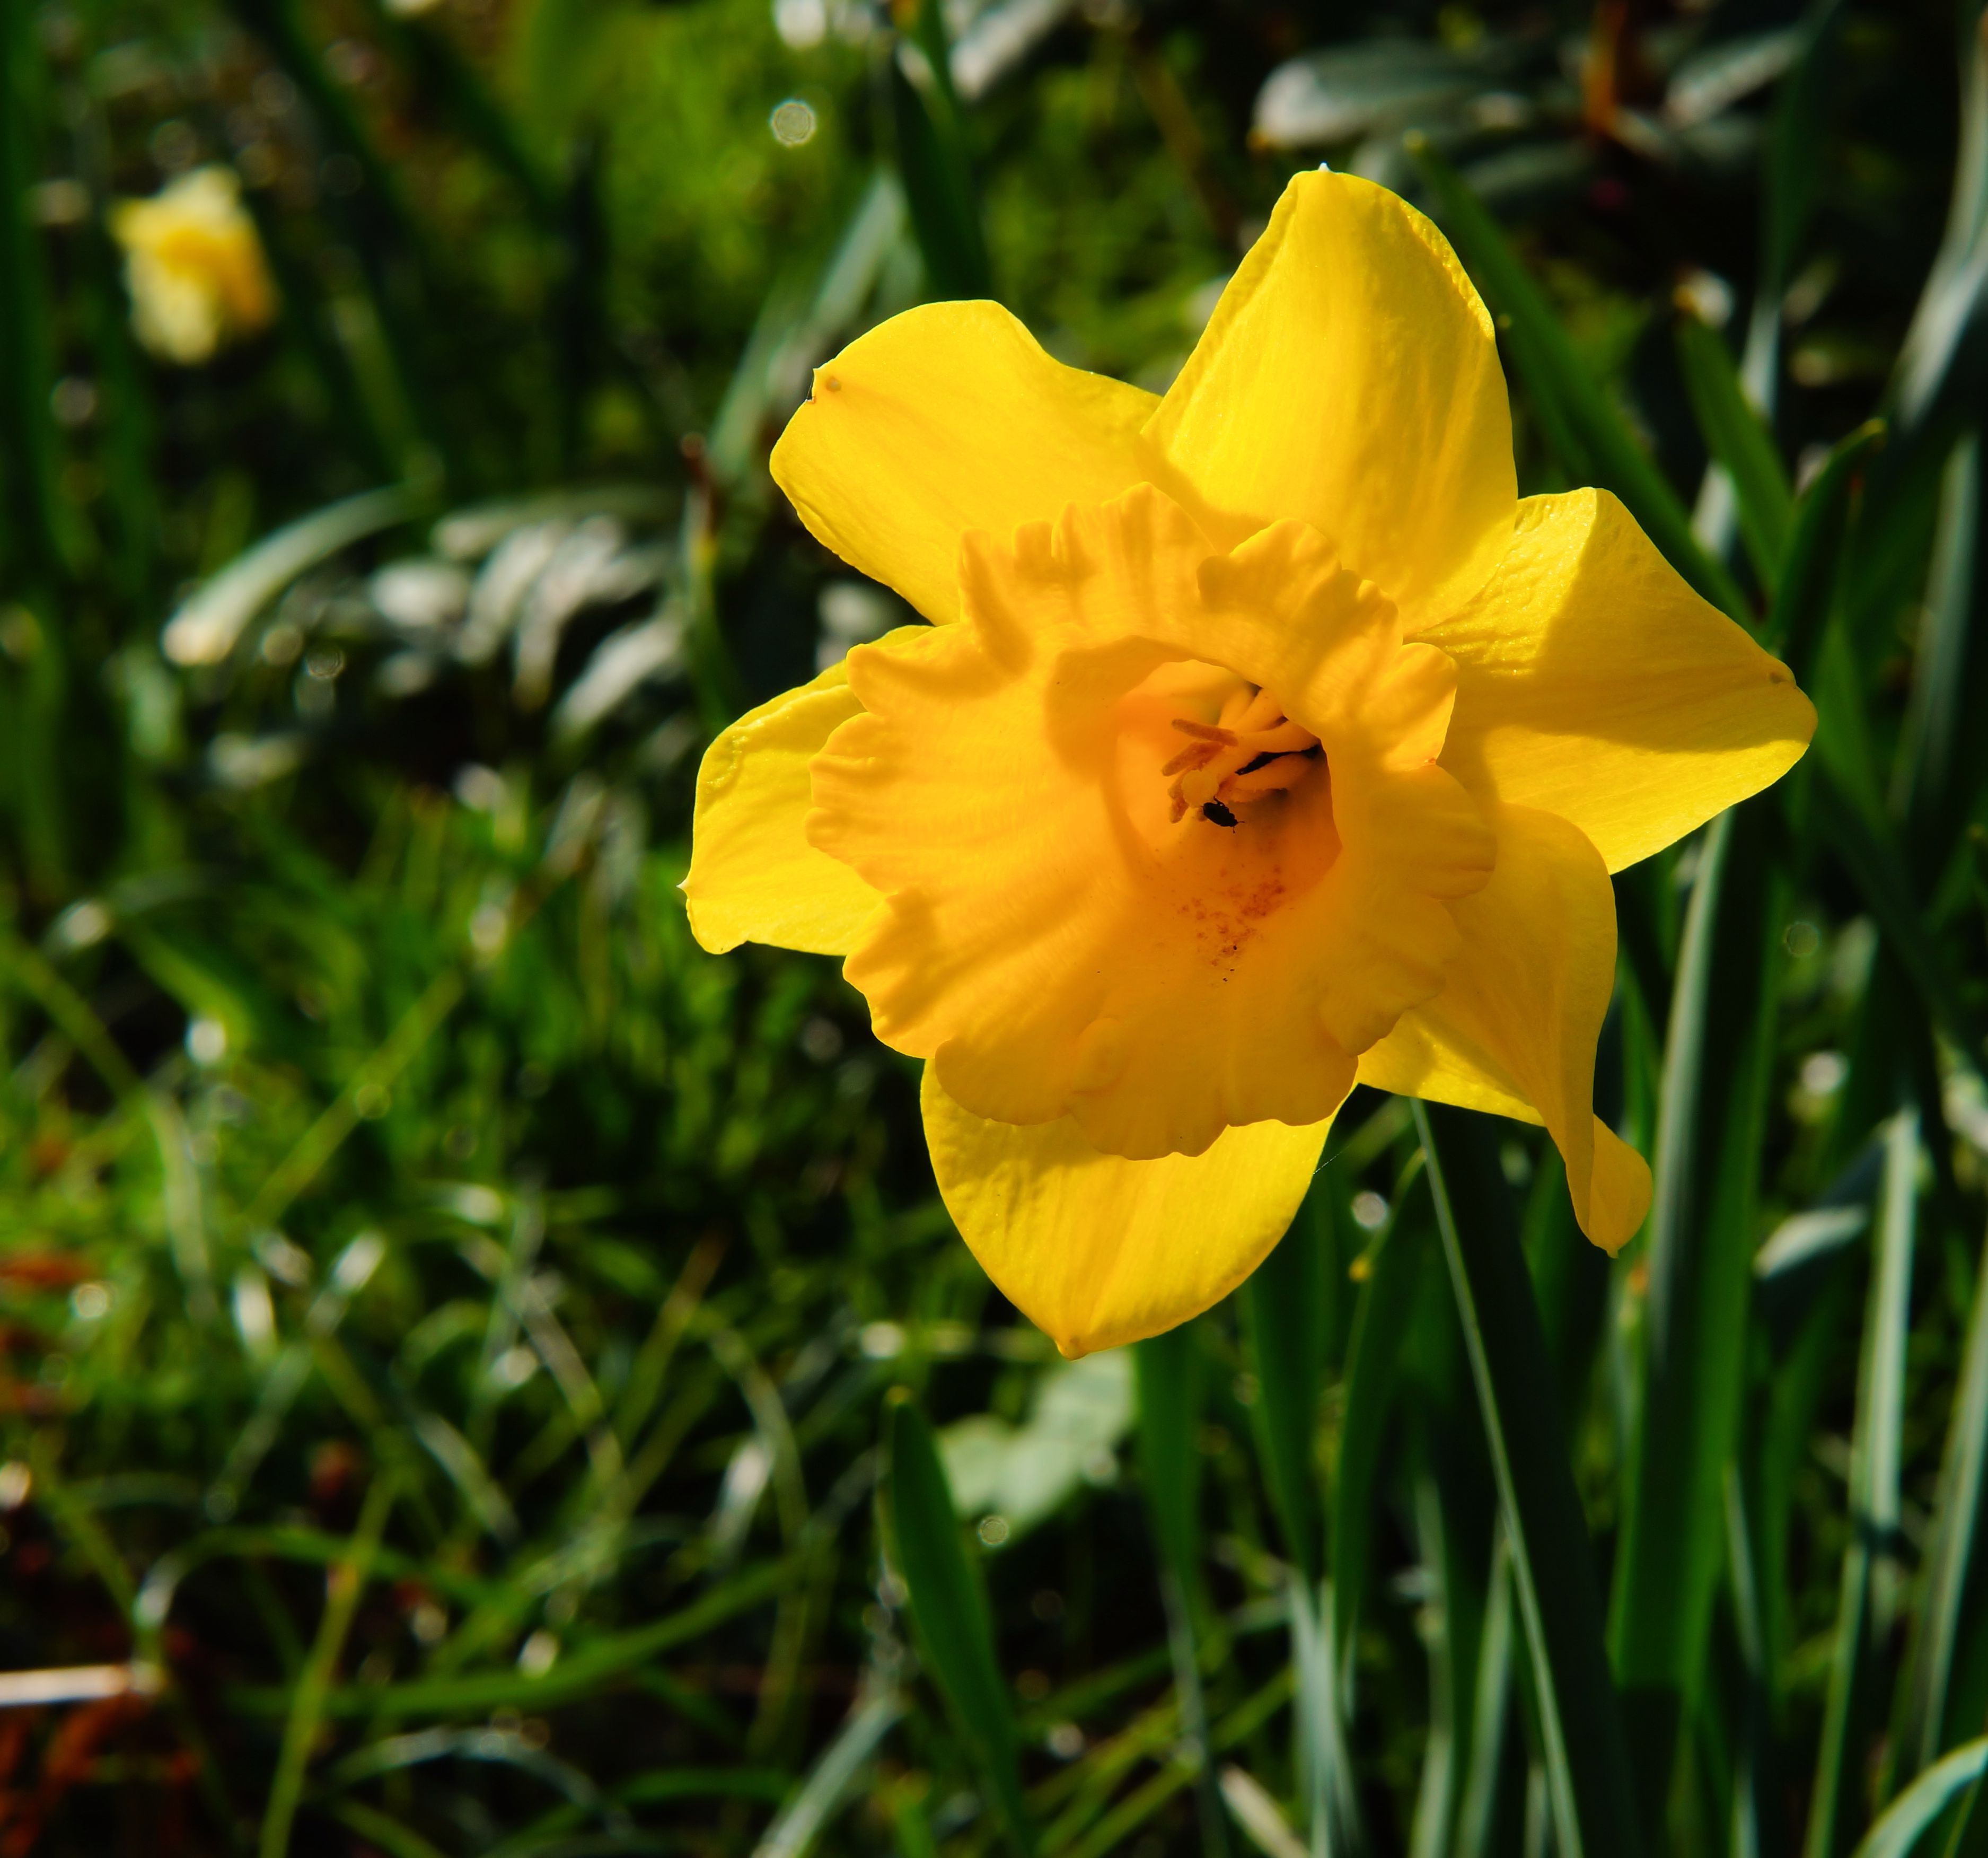
blossom, plant, meadow, flower, bloom, spring, botany, yellow, close, daffodil, flora, yellow flower, wildflower, narcissus, easter, daylily, macro photography, flowering plant, schnittblume, amaryllis plant, narcissus pseudonarcissus, plant stem, land plant, large flowered evening primrose